Combat operations in 2012 during the Battle of Aleppo

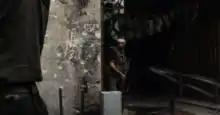
FSA fighters in a firefight in the Old City of Aleppo.

On 1 October 2012, SOHR said that more than 40 were either killed or injured by bombs in the Karm al-Jabal neighborhood in the Sha'ar area. Several neighborhoods were bombed including Shakhur and Salaheddine. The next day, rebels claimed to have repulsed attacks in Hanano, and that they were in control of most of the Old City in the face of heavy artillery fire. The rebels appeared to be moving towards the city center.